Bill Jordan (politician)

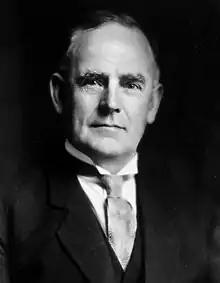
Jordan in 1935

Sir William Joseph Jordan (19 May 1879 – 8 April 1959) was a New Zealand Labour Party member of Parliament, and New Zealand's longest-serving high commissioner to the United Kingdom from 1936 to 1951.